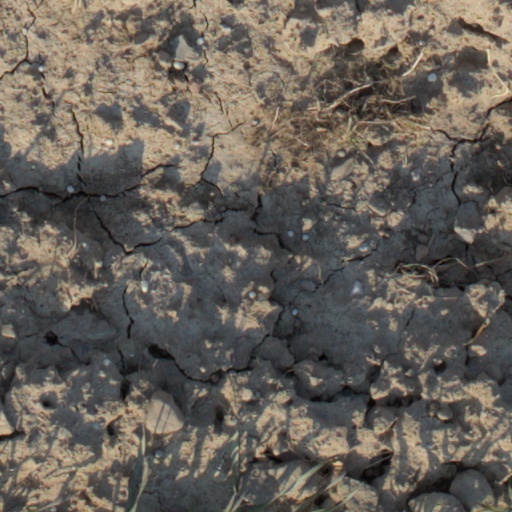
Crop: wheat